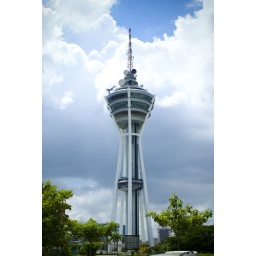
alor star tower the tallest building in town